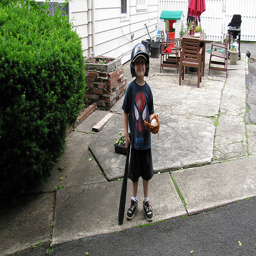
A young boy holding a bat and a ball.
a little boy holding a base ball in a yard
A young boy has his baseball equipment on the patio.
Boy wearing base ball helmet and holding glove and bad on patio.
A boy with a hat on and a bat, glove and ball in his hands.